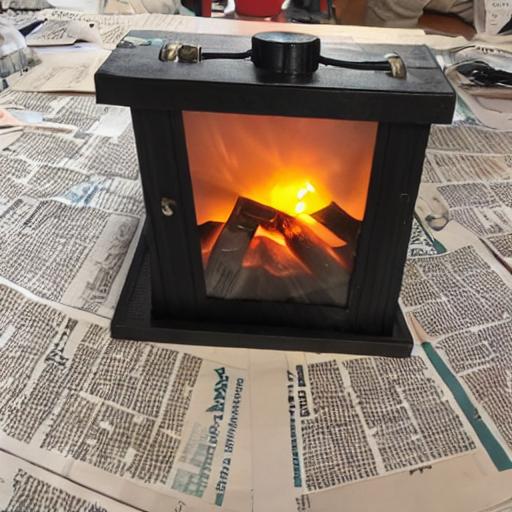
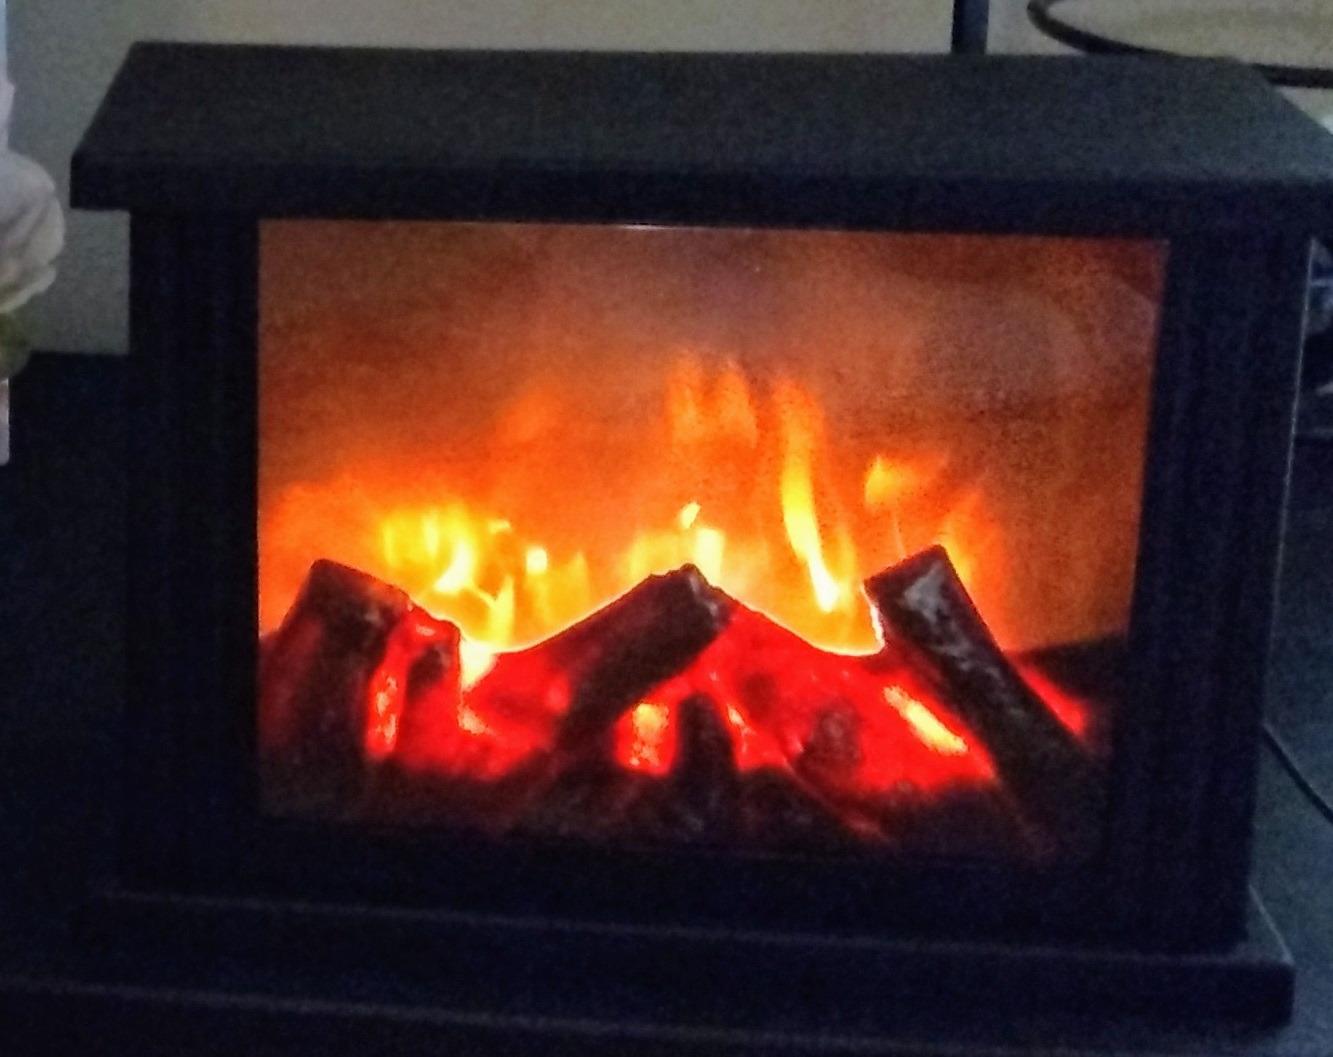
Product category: lantern
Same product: no